Yukon

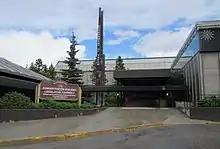
The Yukon Legislative Building is the meeting place for the territory's legislative assembly.

The Yukon's major industry is mining (lead, zinc, silver, gold, asbestos and copper). The federal government acquired the land from the Hudson's Bay Company in 1870 and split it from the Northwest Territories in 1898 to fill the need for local government created by the population influx of the gold rush. Thousands of these prospectors moved to the territory, ushering a period of Yukon history recorded by authors such as Robert W. Service and Jack London. The memory of this period and the early days of the Royal Canadian Mounted Police, as well as the territory's scenic wonders and outdoor recreation opportunities, makes tourism the second most important industry in the territory.